Military Organization Union

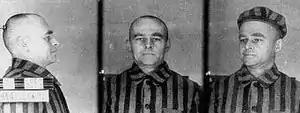
Auschwitz concentration camp photos of Witold Pilecki, ZOW founder

In 1940, Witold Pilecki, a member of the Polish resistance organisation Tajna Armia Polska (Secret Polish Army, TAP, later known as Armia Krajowa or Home Army), presented a plan to enter Germany's Auschwitz concentration camp, gather intelligence from the inside, and organize inmate resistance. His superiors approved this plan and provided him with a false identity card in the name of "Tomasz Serafiński". On 19 September 1940, he deliberately went out during a "łapanka" in Warsaw, and was caught by the Germans along with other civilians and sent to Auschwitz. He was the only known person ever to volunteer to be imprisoned in Auschwitz.